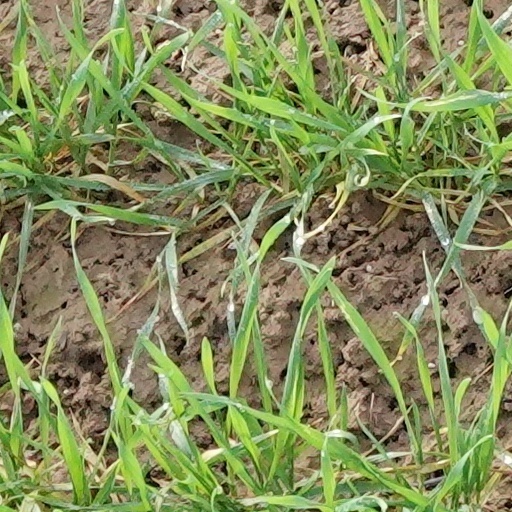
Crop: wheat